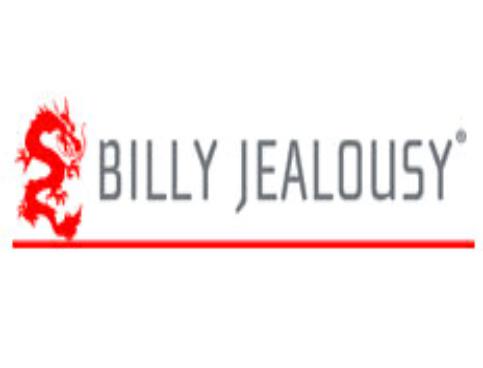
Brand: Billy Jealousy
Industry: Necessities